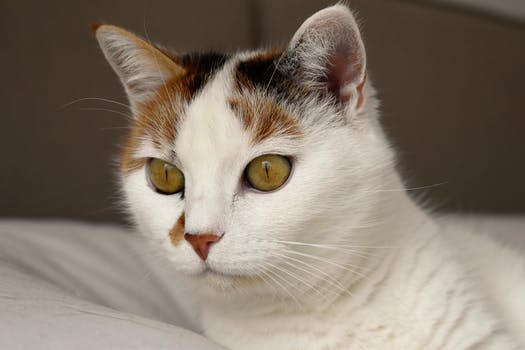
Label: No Watermark